Saathain Castle

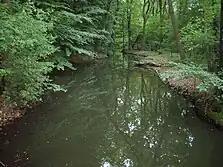
Rest of alluvial forest on the former Black Elster river near Saathain.

The half-timbered structure of the former Saathain manor church dates back to 1629 and was built on the grounds of a castle chapel mentioned in a document from 1575. Its present form, following a significant reconstruction, was finalized in 1816. This church achieved listed status as a historical building in 1968. After substantial renovation efforts, it was reopened to the public in 1990. The church and the adjacent estate, which has also undergone restoration, have emerged as cultural hubs within the municipality and the Elbe-Elster district. They host numerous concerts and exhibitions. Since May 2006, the historic half-timbered church has also become a venue for wedding ceremonies.